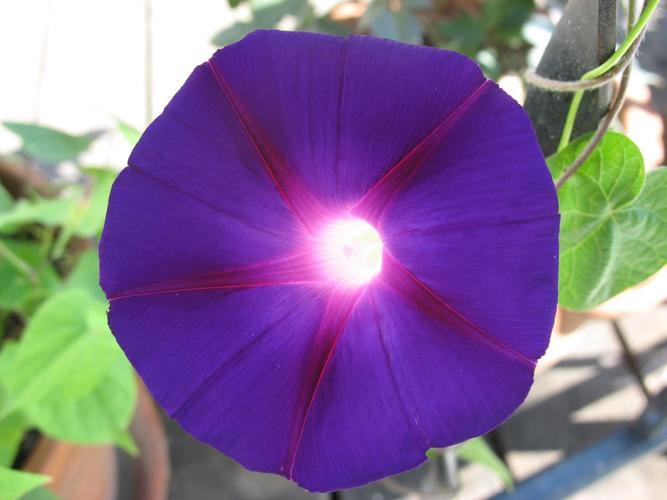
Label: morning glory